Henrik Børseth

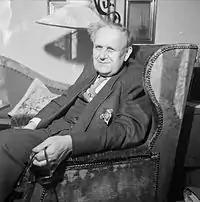
Henrik Børseth in 1959

Henrik Børseth (30 April 1885 – 18 September 1970) was a Norwegian actor. He was born in Haugesund, and was married to actress Aagot Børseth. He made his stage debut at Det Norske Teatret in 1914, and was assigned to Nationaltheatret in Oslo from 1925. He typically played character roles. Among his best performances were his roles as the sailor Vingrisen in Nordahl Grieg's play "Vår ære og vår makt", and as Besley in Grieg's "Nederlaget".